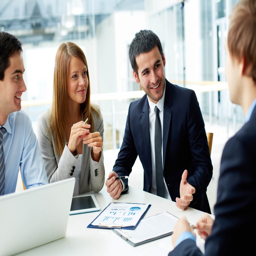
starting a business for organization type